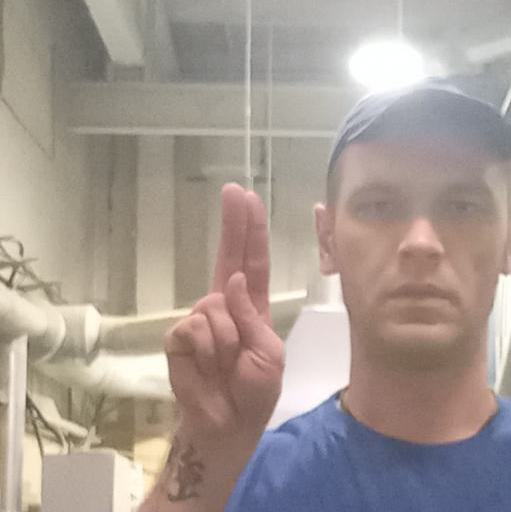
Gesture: two_up